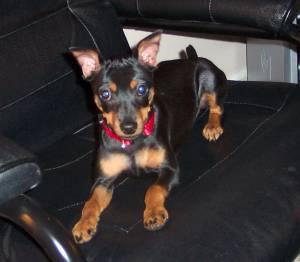
Breed: miniature pinscher